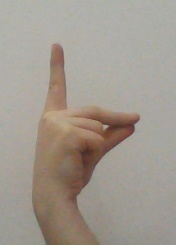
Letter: ta